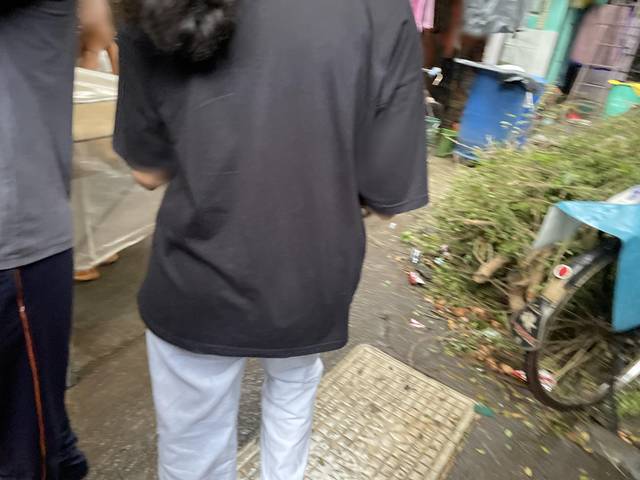
Region: India
Coordinates: 19.201, 72.833